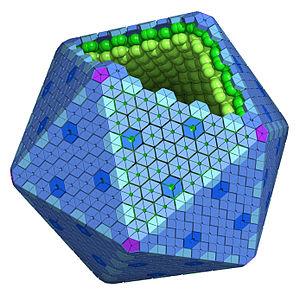
Un microcompartiment bactérien, également appelé nanocompartiment en raison de la taille réduite de ce genre de structure, est un type d'organite, répandu chez diverses bactéries, constitué d'une coque protéique polyédrique qui renferme diverses enzymes. Ces compartiments font typiquement de 100 à 200 nm dans leur plus grande dimension et sont constitués de protéines emboîtées les unes dans les autres. Ils ne contiennent pas de lipides car ils ne sont pas entourés d'une membrane. De tels compartiments inclus dans une coque protéique existent également chez les archées — comme les nanocompartiments sphériques à encapsulines de Methanoregula — et les eucaryotes.
Un carboxysome est un microcompartiment bactérien contenant des enzymes impliquées dans la fixation du carbone. Ces organites sont formés d'une coque protéique polyédrique d'environ 80 à 140 nm de diamètre. On les trouve chez toutes les cyanobactéries et de nombreuses bactéries chimiotrophes qui fixent le CO₂. On pense que ces compartiments permettent de concentrer le dioxyde de carbone autour de la Rubisco afin de favoriser l'activité carboxylase de cette enzyme limitante du cycle de Calvin, dont elle catalyse la première étape.